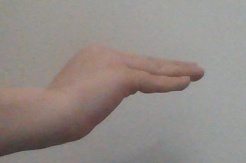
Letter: haa